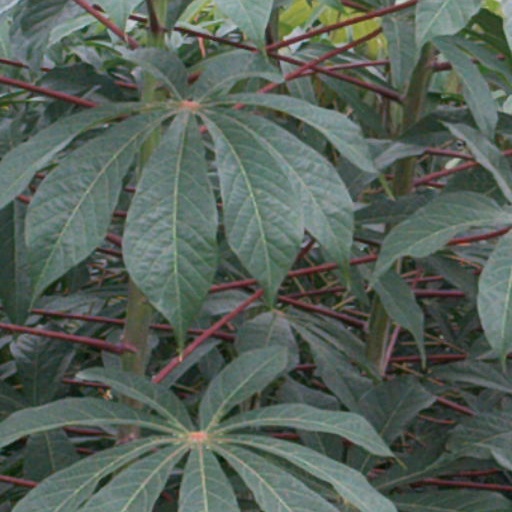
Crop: cassava